Emrah Başsan

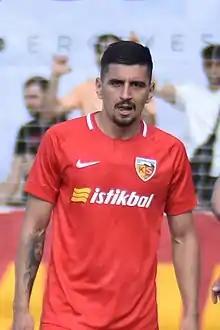
Başsan in 2021

Emrah Başsan (born 17 April 1992) is a Turkish professional footballer who plays as a winger for Sivasspor.